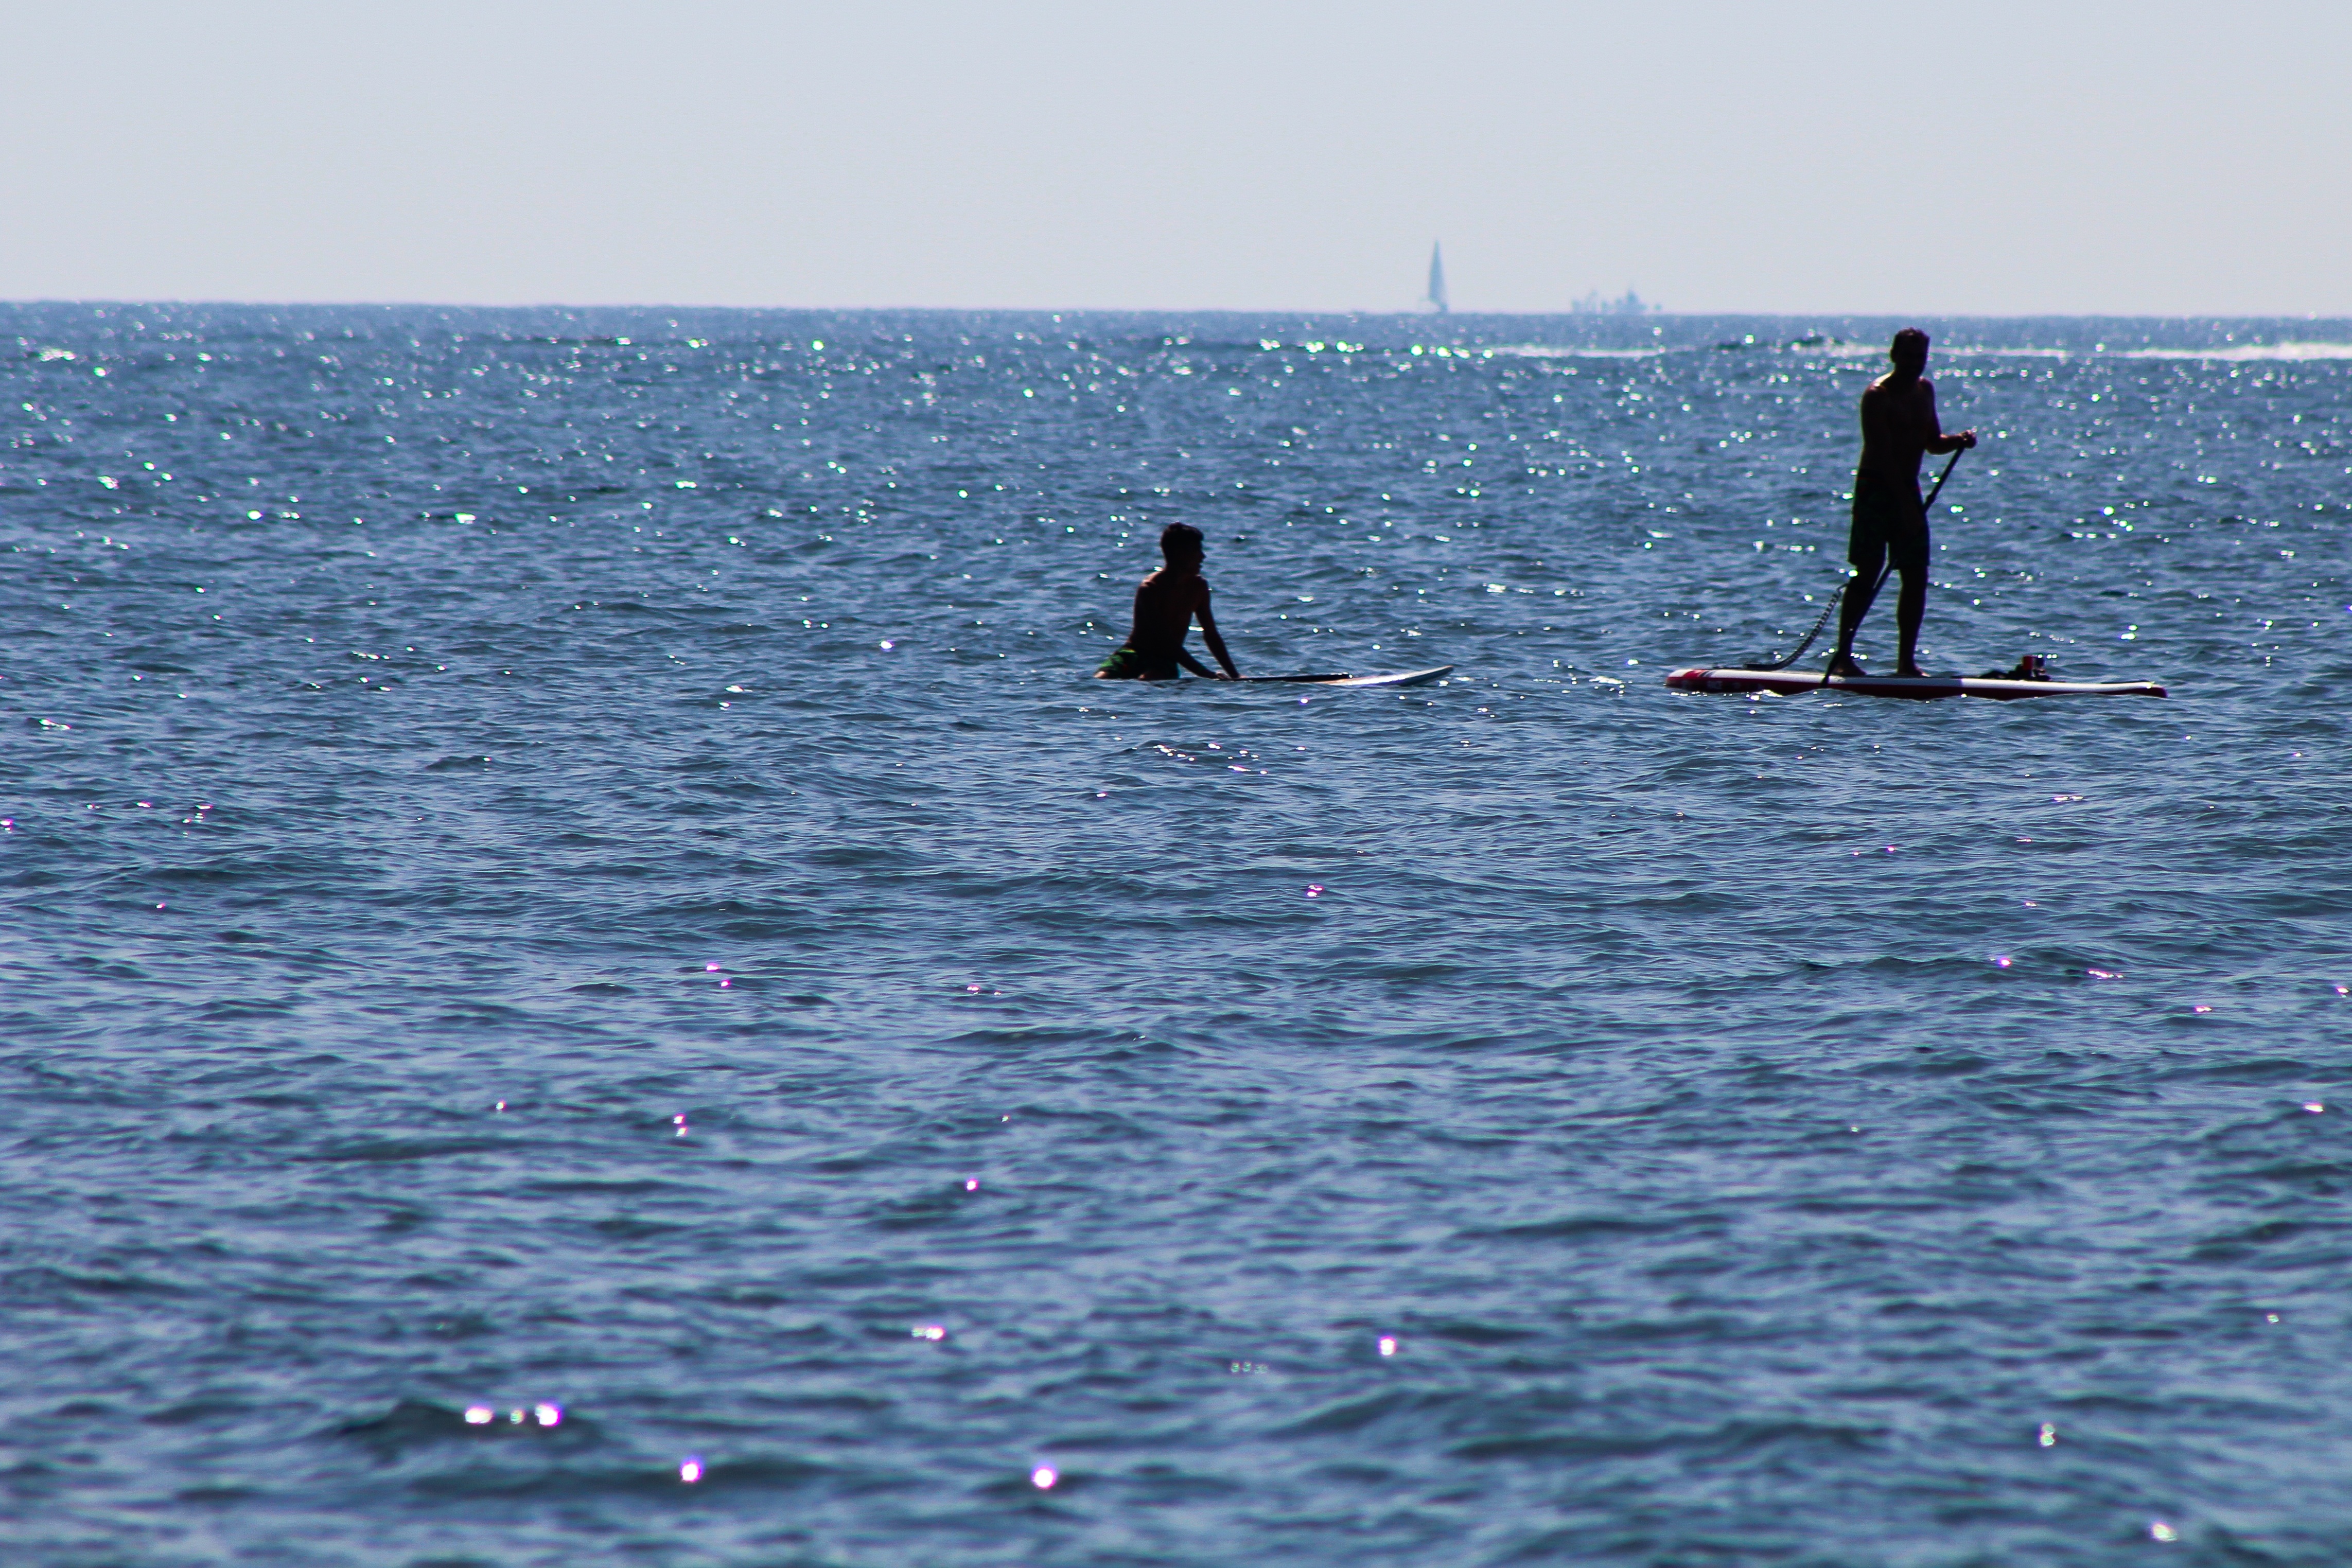
beach, sea, water, nature, ocean, light, architecture, people, sky, wood, woman, white, sport, boat, house, wave, floor, interior, window, home, ship, summer, vacation, travel, recreation, transportation, transport, decoration, paddle, vessel, relax, equipment, tropical, fishing, sailing, yacht, holiday, clean, kitchen, cozy, care, blue, residential, furniture, room, fish, lifestyle, leisure, decor, apartment, modern, appliance, living, cruise, sunny, indoors, spain, fun, nautical, luxury, design, boating, windsurfing, sail, bright, marine, new, big, style, domestic, contemporary, stylish, comfortable, nobody, water sport, marbella, marine mammal, wind wave